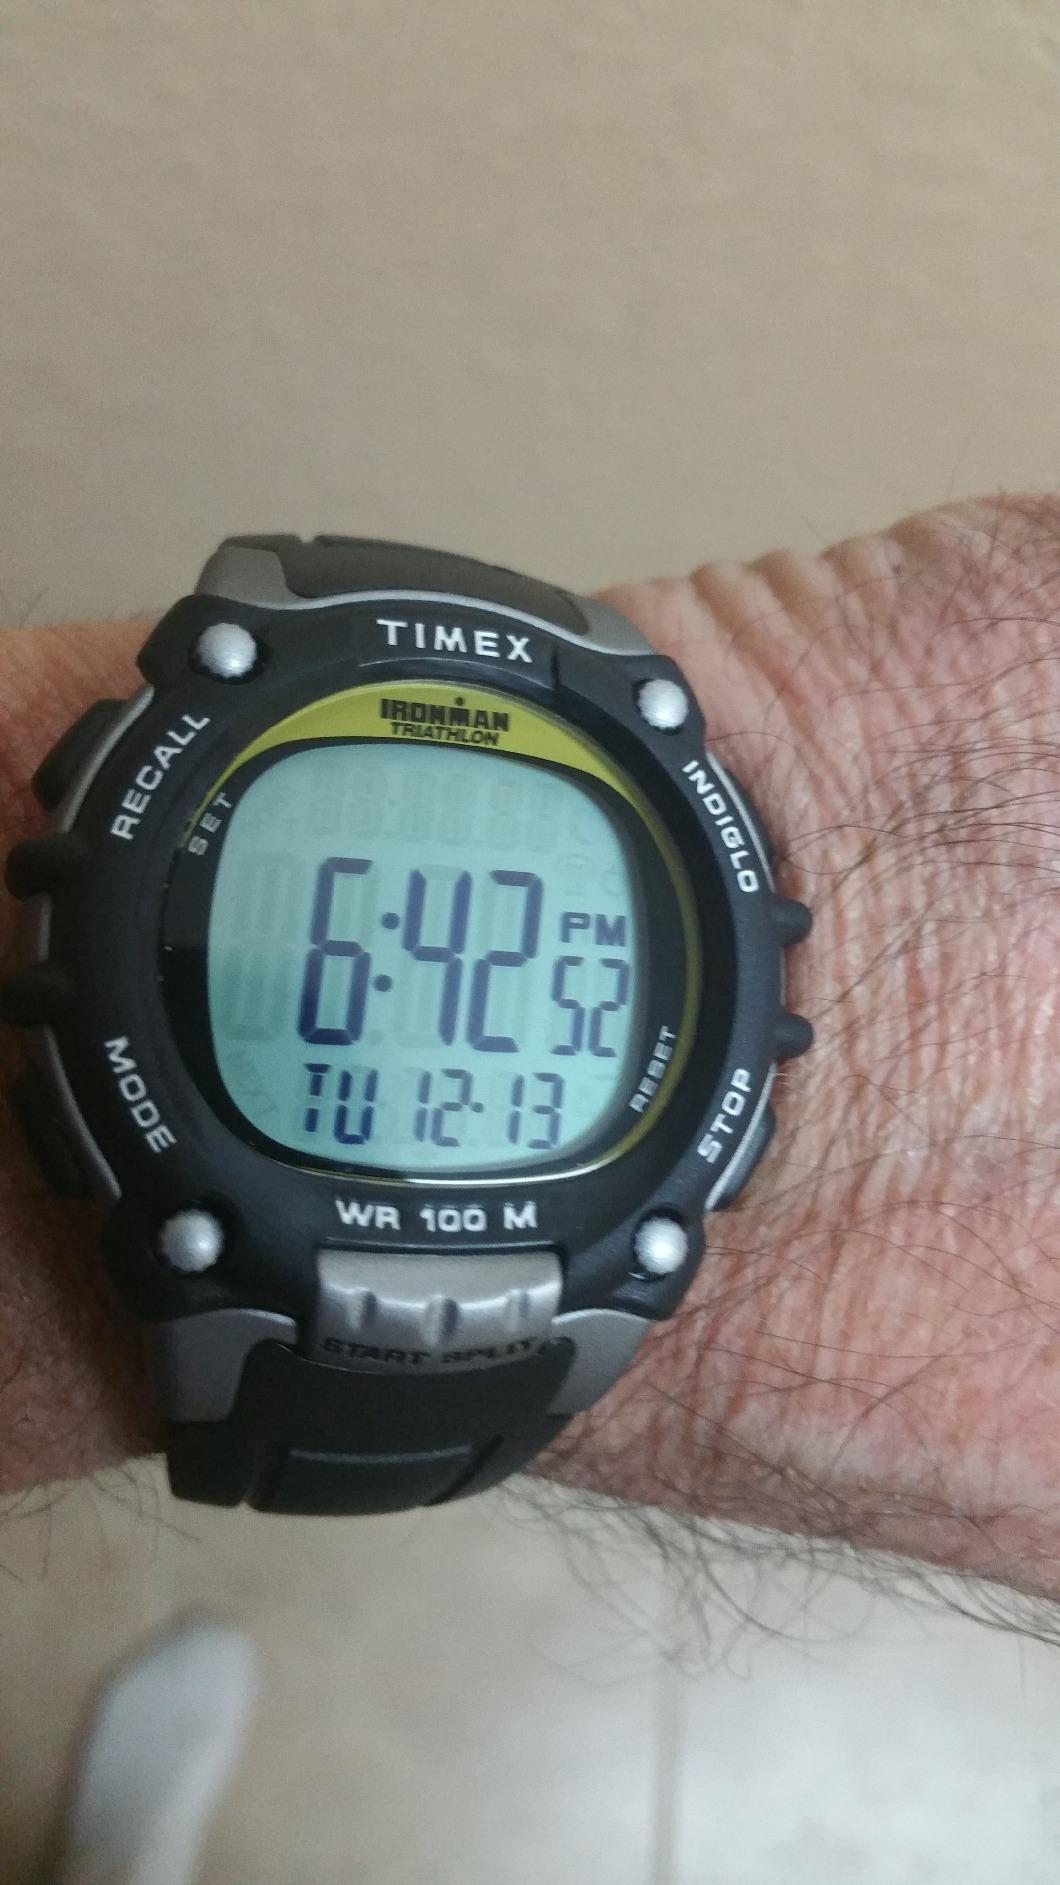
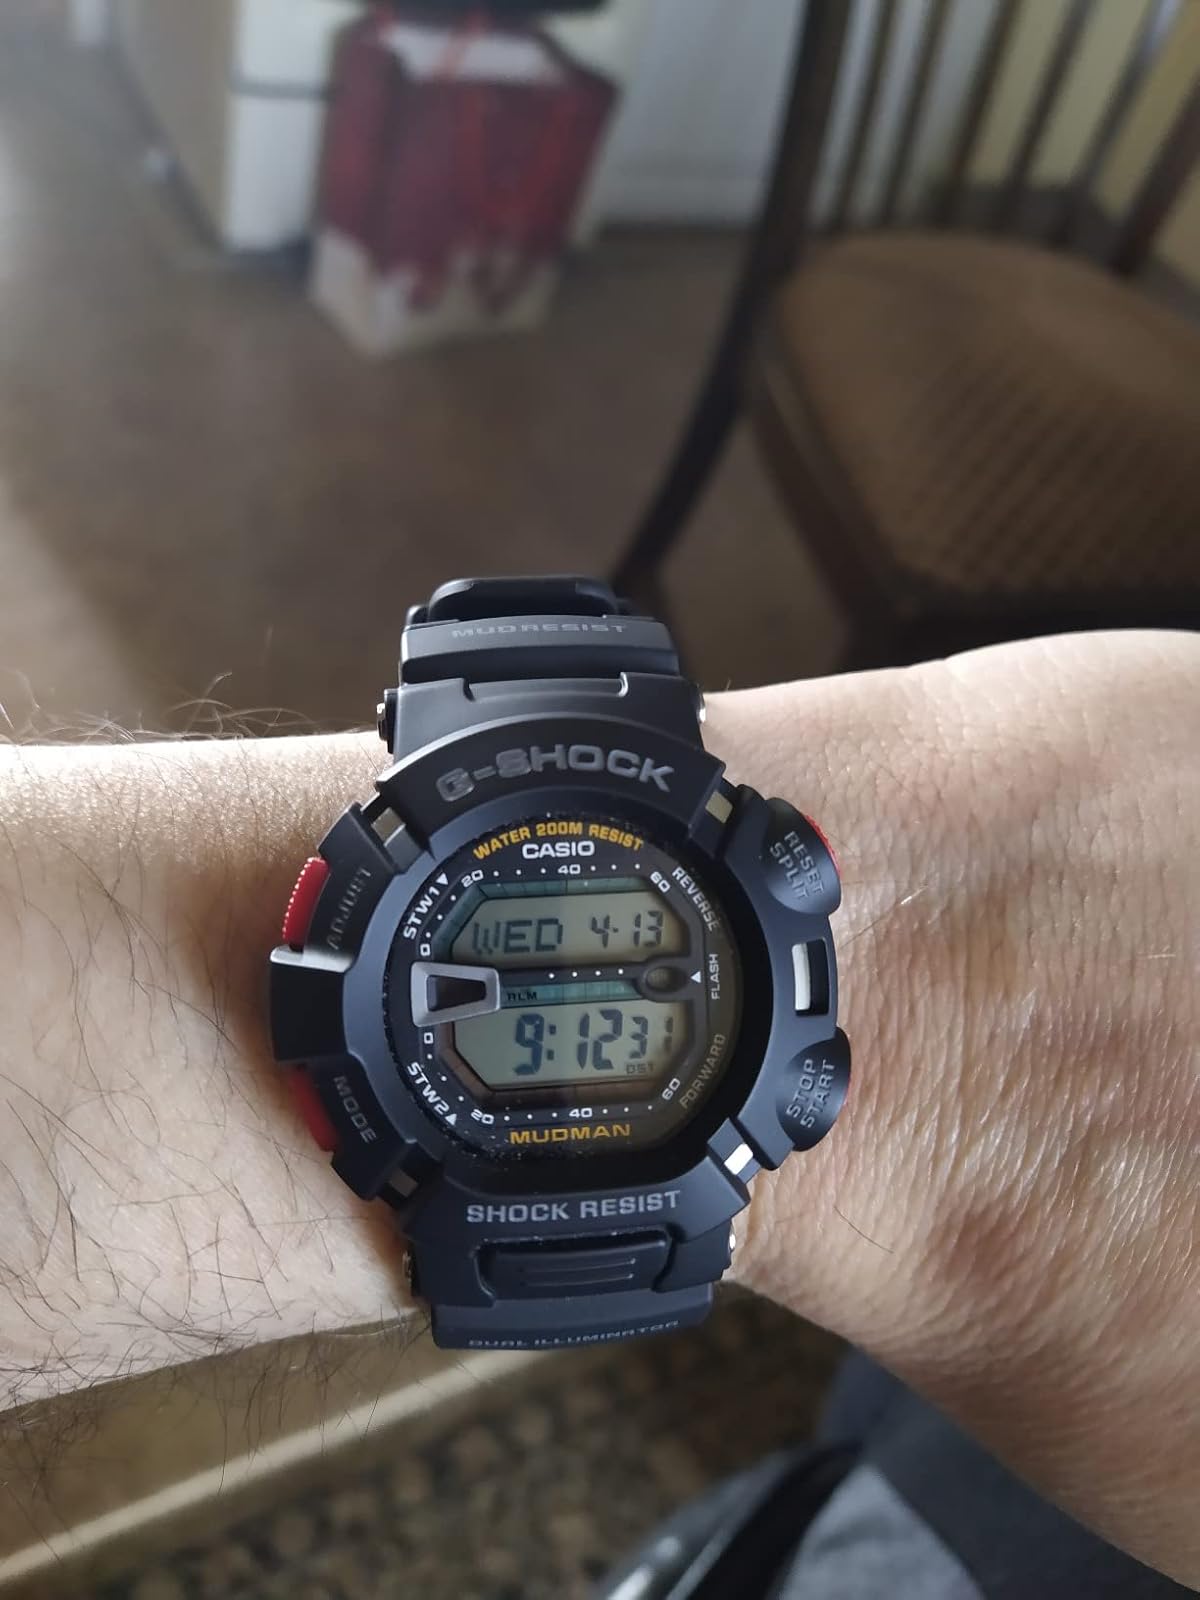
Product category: accessories_watch
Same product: no